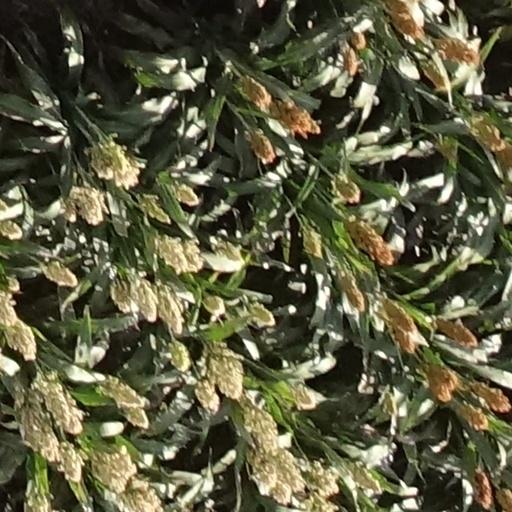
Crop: sorghum